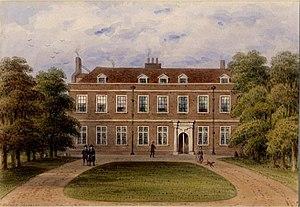
Oakley Street est une rue de Londres.